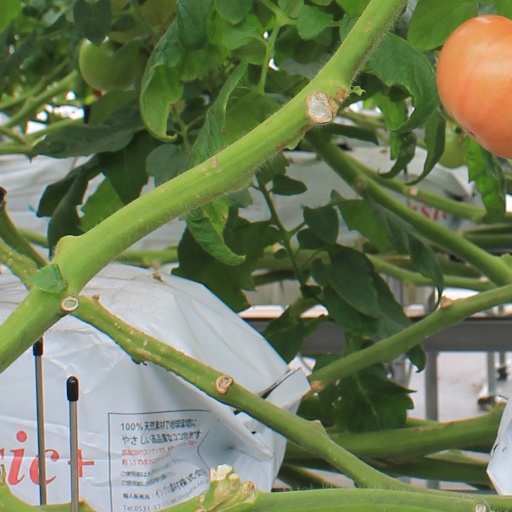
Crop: tomato